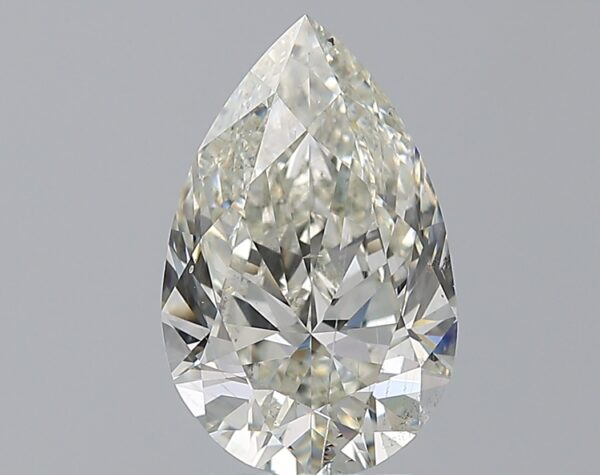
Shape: pear
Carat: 3
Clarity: SI2
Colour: J
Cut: VG
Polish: EX
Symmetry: VG
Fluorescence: N
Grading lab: GIA
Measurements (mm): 12.31 x 7.84 x 4.98